Athletics at the 2018 South American Games

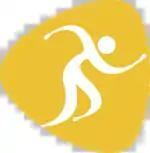

There were 45 athletics events at the 2018 South American Games in Cochabamba, Bolivia. 23 for men and 22 for women. The events were held between June 5 and 8 at the Estadio de Atletismo GAMC.